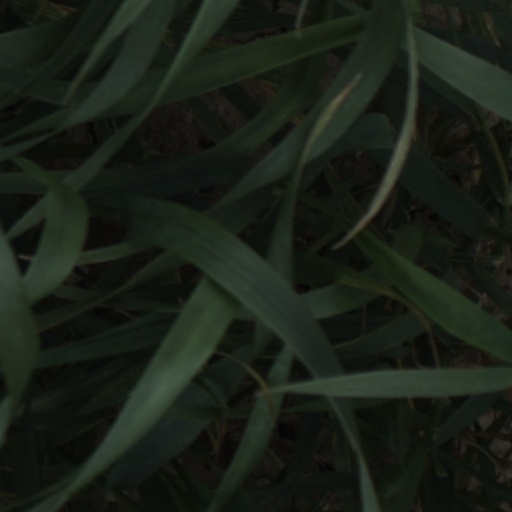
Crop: wheat